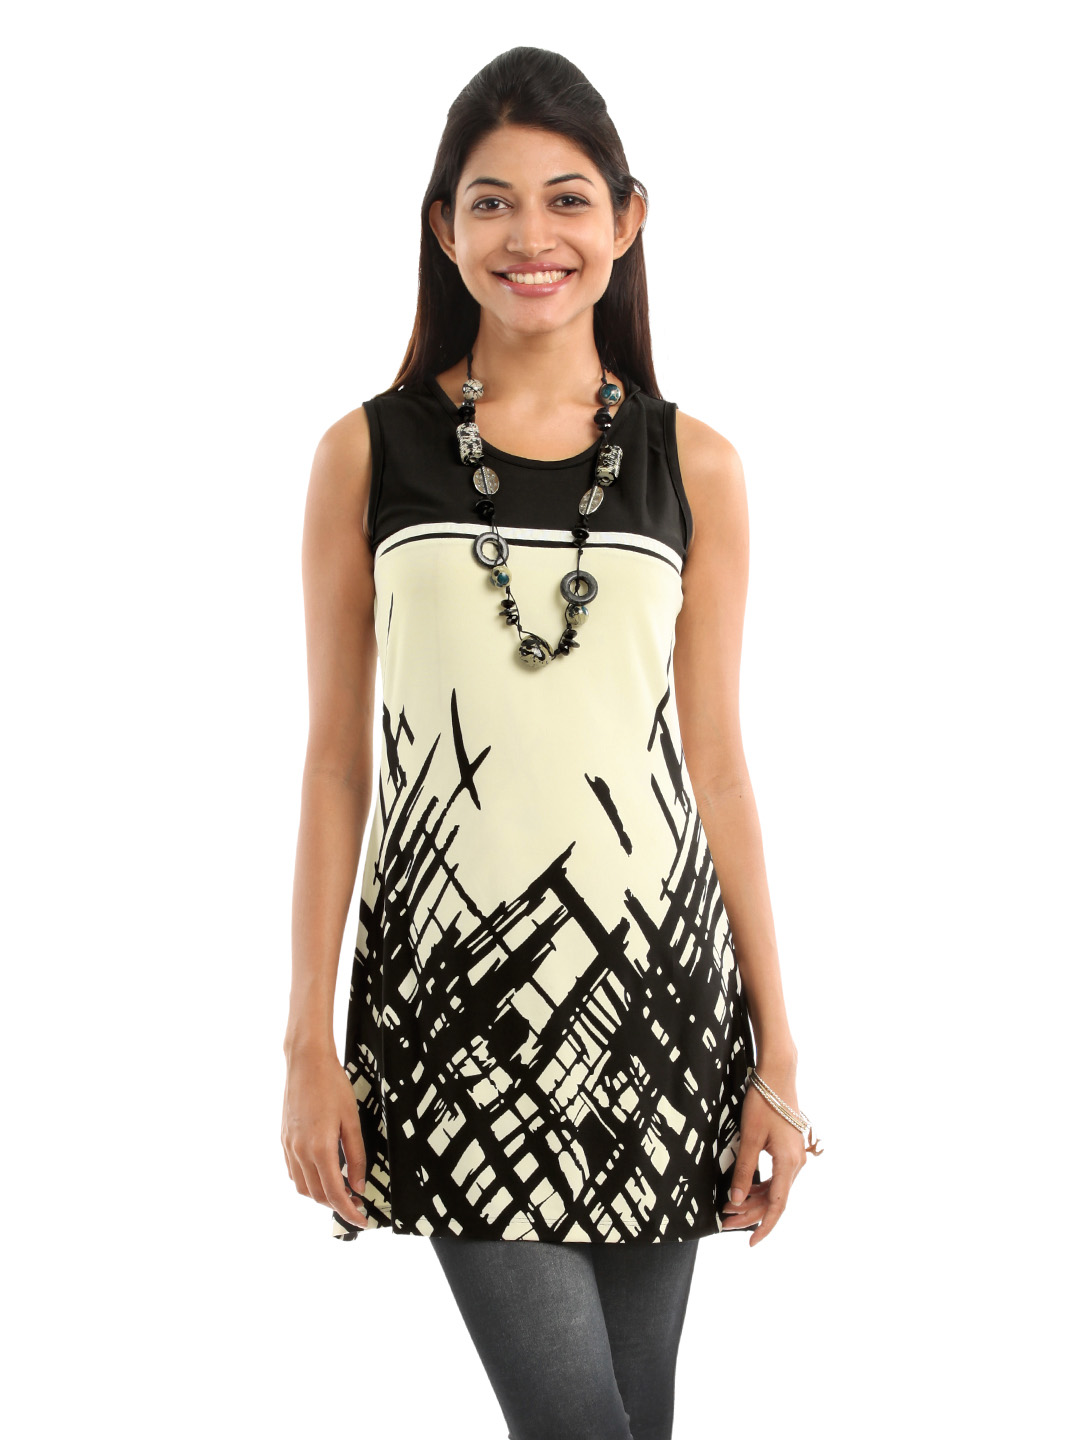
109F Women Black & Cream-Coloured Colourblocked Printed Tunic
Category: Apparel / Topwear / Tunics
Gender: Women
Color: Black
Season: Summer 2012
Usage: Casual